General Electric Building

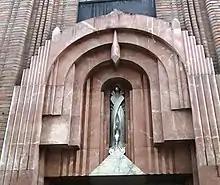
Decoration over the freight entrance on 51st Street

There is a vestibule inside the Lexington Avenue entrance, which contains a polished granite floor. Similar to the exterior, the walls of the vestibule consist of a red marble surface over a red-granite base. The side walls have decorative radiator grilles containing tall rectangles with angular tops. Atop the walls of the vestibule is a frieze consisting of a wave mosaic between beige marble bands; it is interrupted by two slightly projecting stones that serve as reflectors. Metal sconces, shaped like torches, are placed on the walls below the frieze. The vestibule's ceiling contains a smooth barrel vault with silver-leaf finishing, as well as an overhanging Art Deco chandelier. The vestibule and the building's lobby are separated by a marble wall. A metal revolving door flanked by two smaller doors leads to the lobby, while a transom window and decorative metal grille are above these doors.